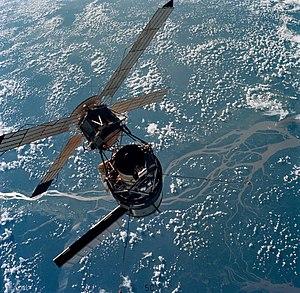
Skylab 3 est la deuxième mission habitée à destination de Skylab, la première station spatiale américaine. La mission Skylab 3 a commencé le 28 juillet 1973, avec le lancement des trois astronautes par une fusée Saturn IB, et a duré 59 jours, 11 heures et 9 minutes. Un total de 1 084,7 heures ont été compilées par les astronautes de Skylab 3, effectuant des expériences scientifiques dans les domaines d'activités médicales, d'observations solaires, des ressources de la Terre et d'autres expériences.
La Station spatiale internationale, en abrégé SSI ou ISS, est une station spatiale placée en orbite terrestre basse, occupée en permanence par un équipage international qui se consacre à la recherche scientifique dans l'environnement spatial. Ce programme, lancé et piloté par la NASA, est développé conjointement avec l'agence spatiale fédérale russe, avec la participation des agences spatiales européenne, japonaise et canadienne.